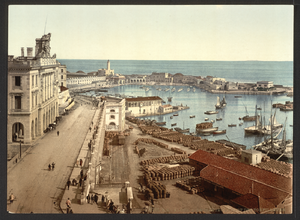
Cet impression photochrome ""Vues de personnes et sites en Algérie"" provient du catalogue de la Detroit Photographic Company. Elle représente le port d'Alger, transformé et considérablement élargi par les Français à la fin du 19ème et au début du 20ème siècle. La Detroit Photographic Company est une entreprise d'édition photographique créée à la fin des années 1890 par un homme d'affaires et éditeur de Détroit, William A. Livingstone, Jr. et le photographe et photo-éditeur Edwin H. Husher. Ils obtinrent les droits exclusifs d'utilisation du processus suisse ""Photochrome"" pour la conversion de photographies noir et blanc en images couleur ainsi que leur impression par photolithographie. Ce processus permit la production en série de cartes postales, gravures, et albums en couleur vendus sur le marché américain. Petites et grandes villes
"Un dock est un anglicisme pour désigner l'endroit d'un port où s'opèrent les échanges de marchandises. Il désigne à la fois les bassins, les quais, les installations et les hangars. Le terme est souvent employé au pluriel, ""les docks"", notamment dans le sens de ""quartier"".